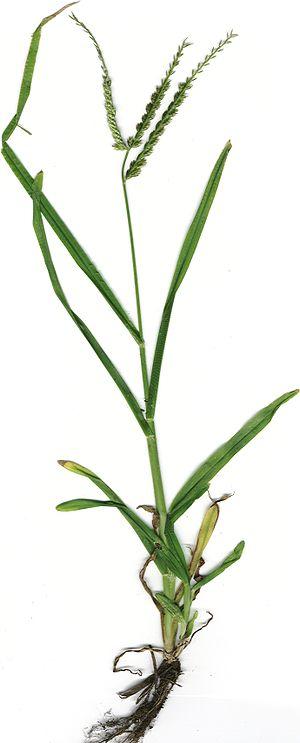
Eleusine indica, l'éleusine des Indes ou « pied-de-poule », est une espèce de plantes monocotylédones de la famille des Poaceae.